Andrew Berg Cabin

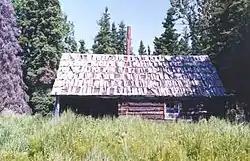

The Andrew Berg Cabin near Soldotna, Alaska was built by fisherman and trapper Andrew Berg in 1902. It was listed on the National Register of Historic Places in 2000.